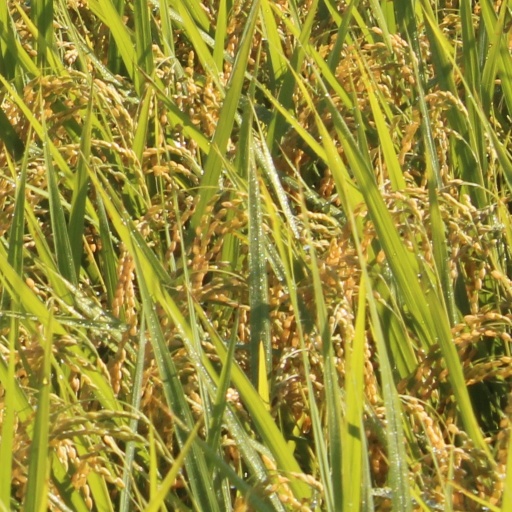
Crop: rice